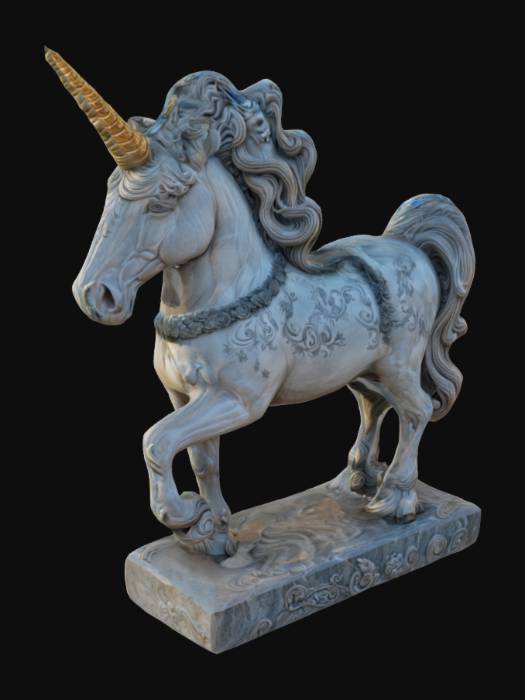
미적 점수 (1~10점): 8